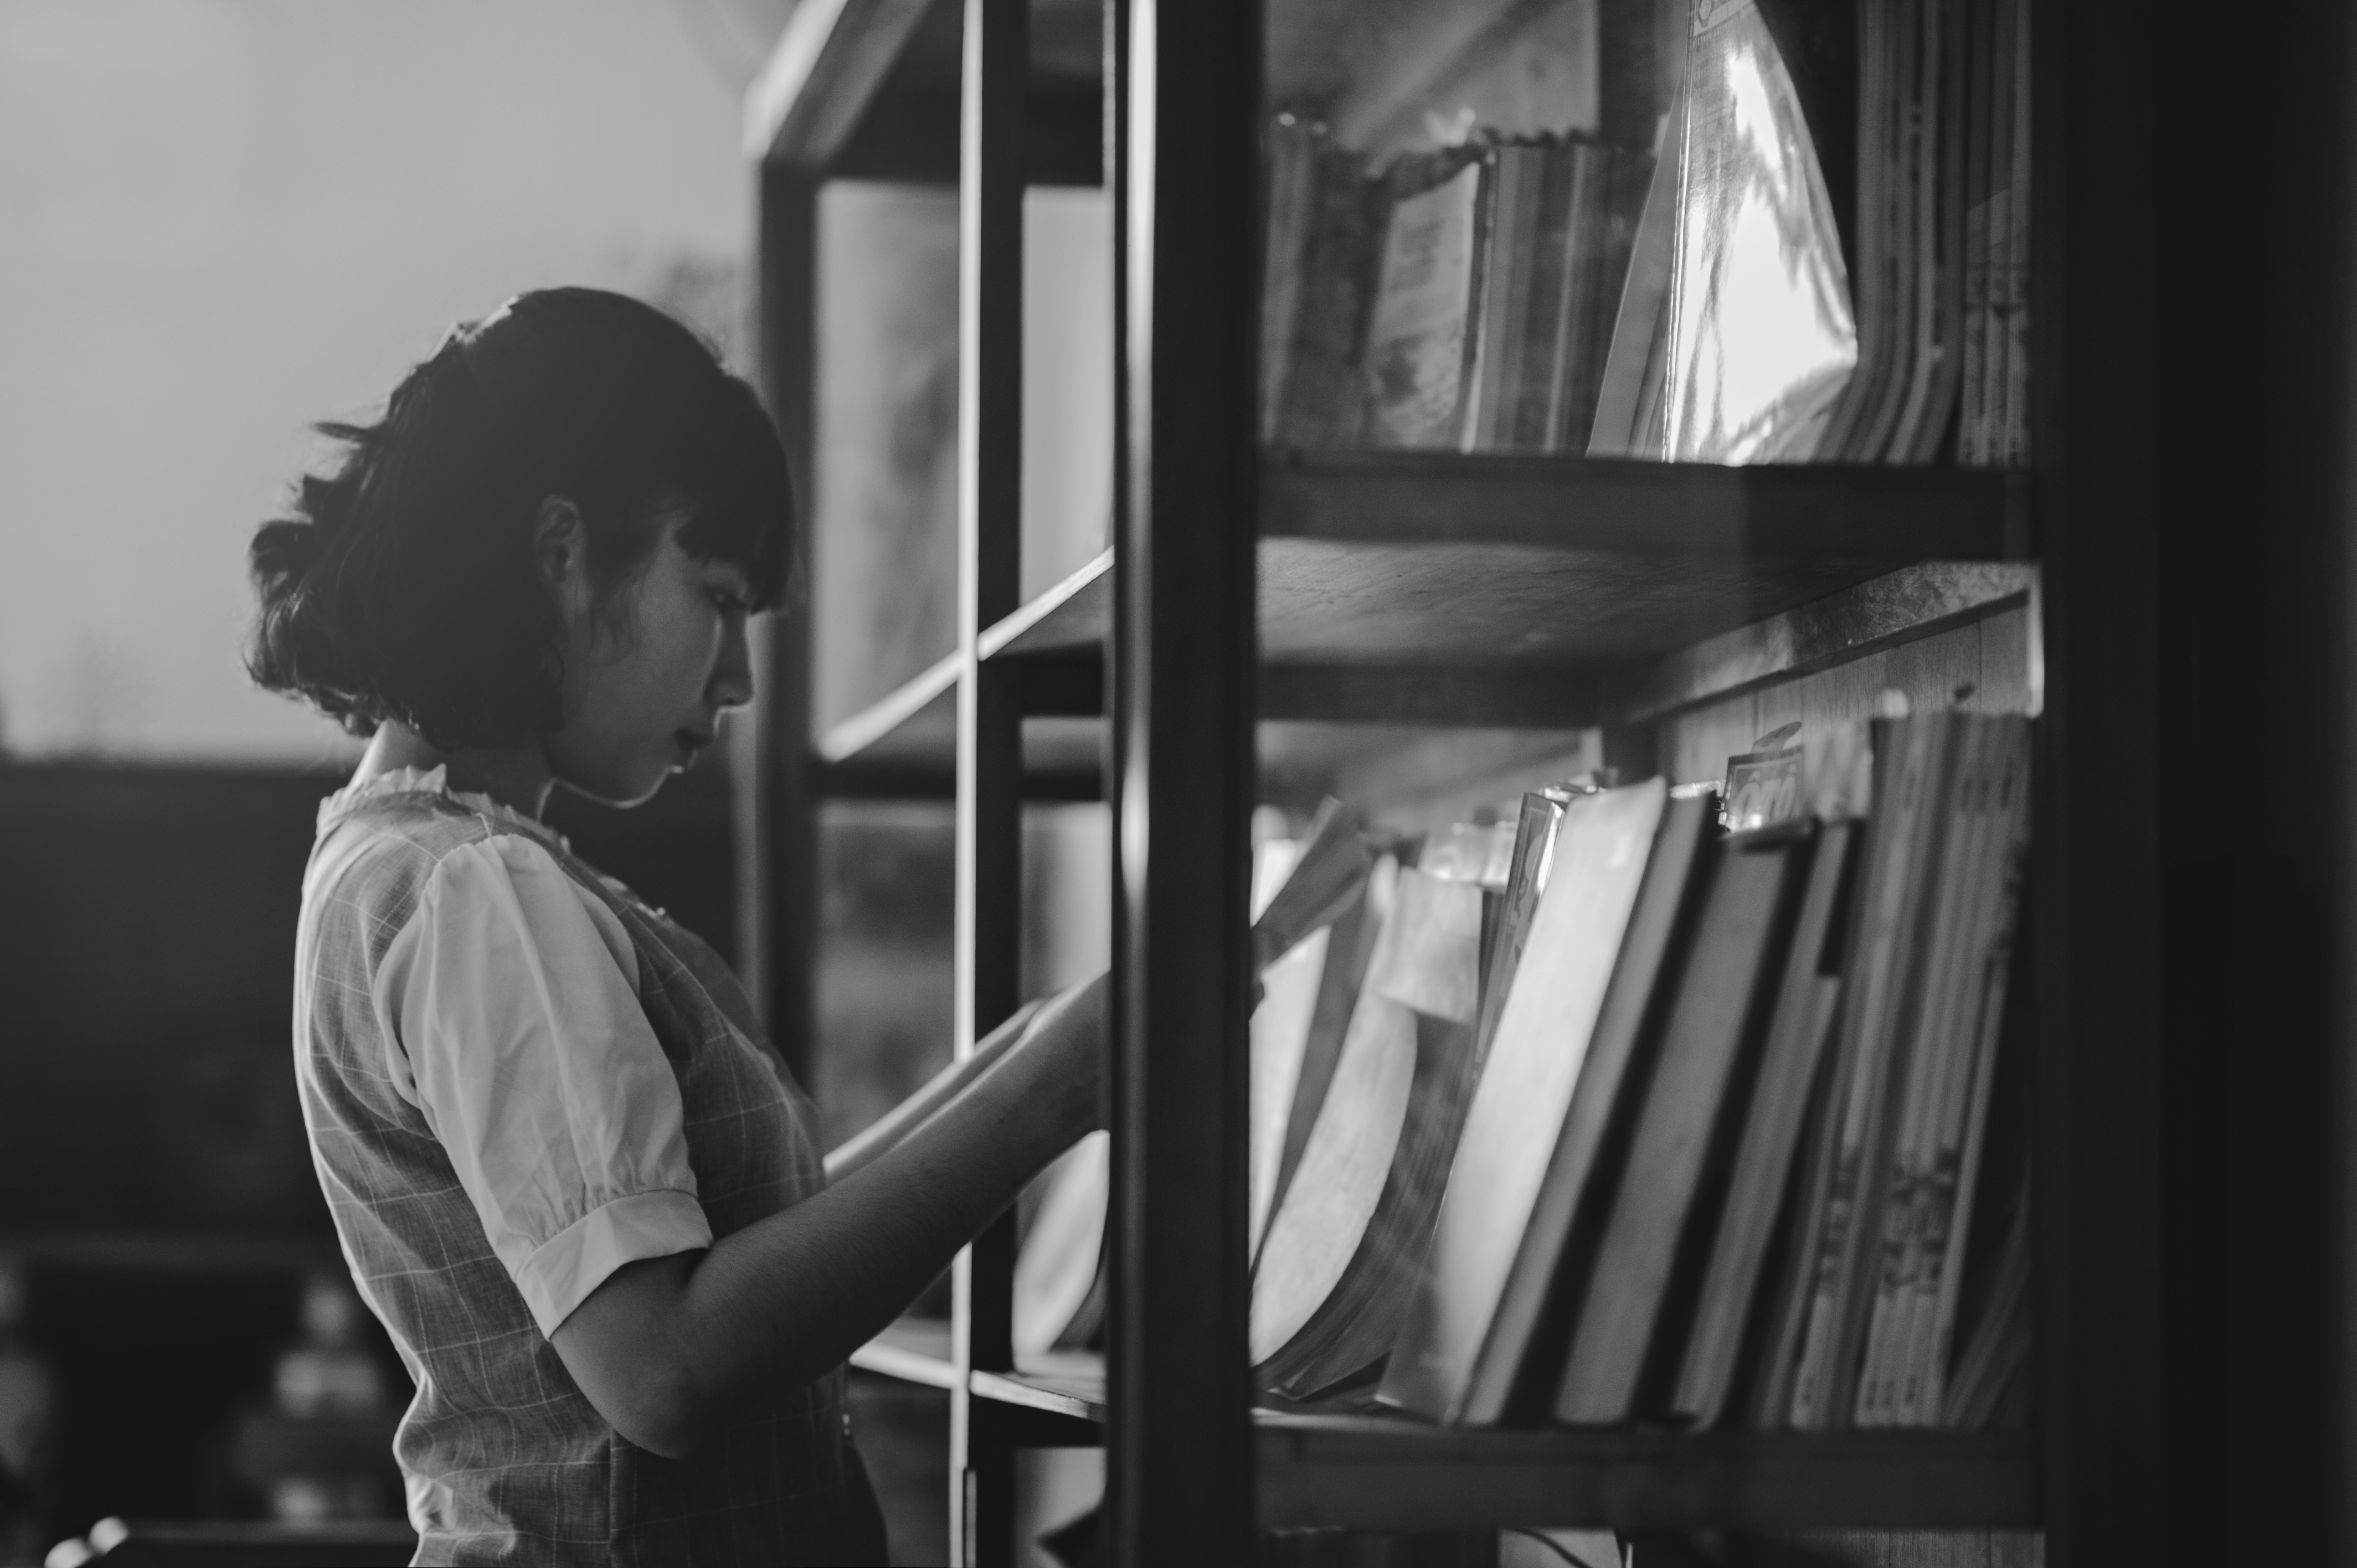
administration, adult, black and white, books, education, indoors, library, outfit, person, reading, research, room, side view, wear, woman, photograph, black, white, monochrome photography, photography, snapshot, standing, window, monochrome, girl, darkness, film noir, glass, angle, stock photography